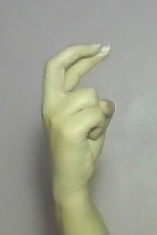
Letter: zay